Edlington with Wispington

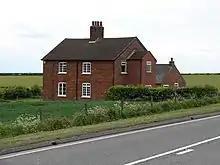
House near Barr farm

In the 2001 Census the parish population was 147, and 134 at the 2011 Census.